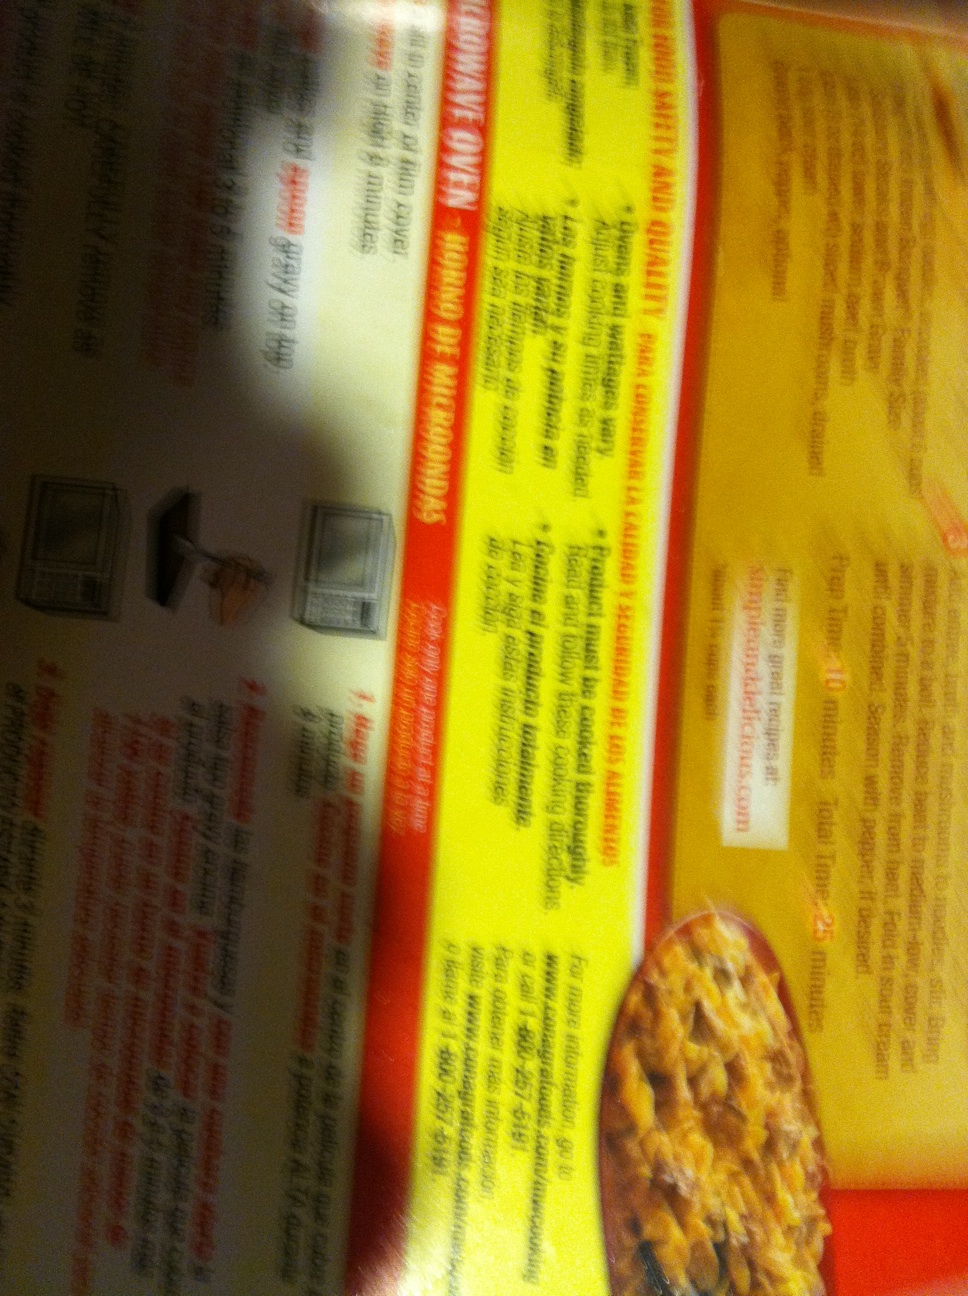Question: Can you see this image?
Answer: yes